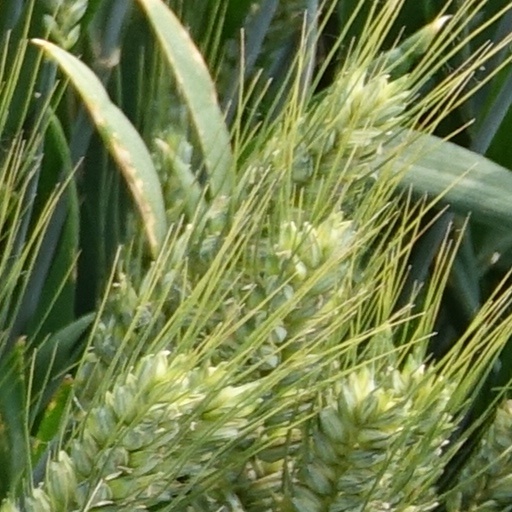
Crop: wheat